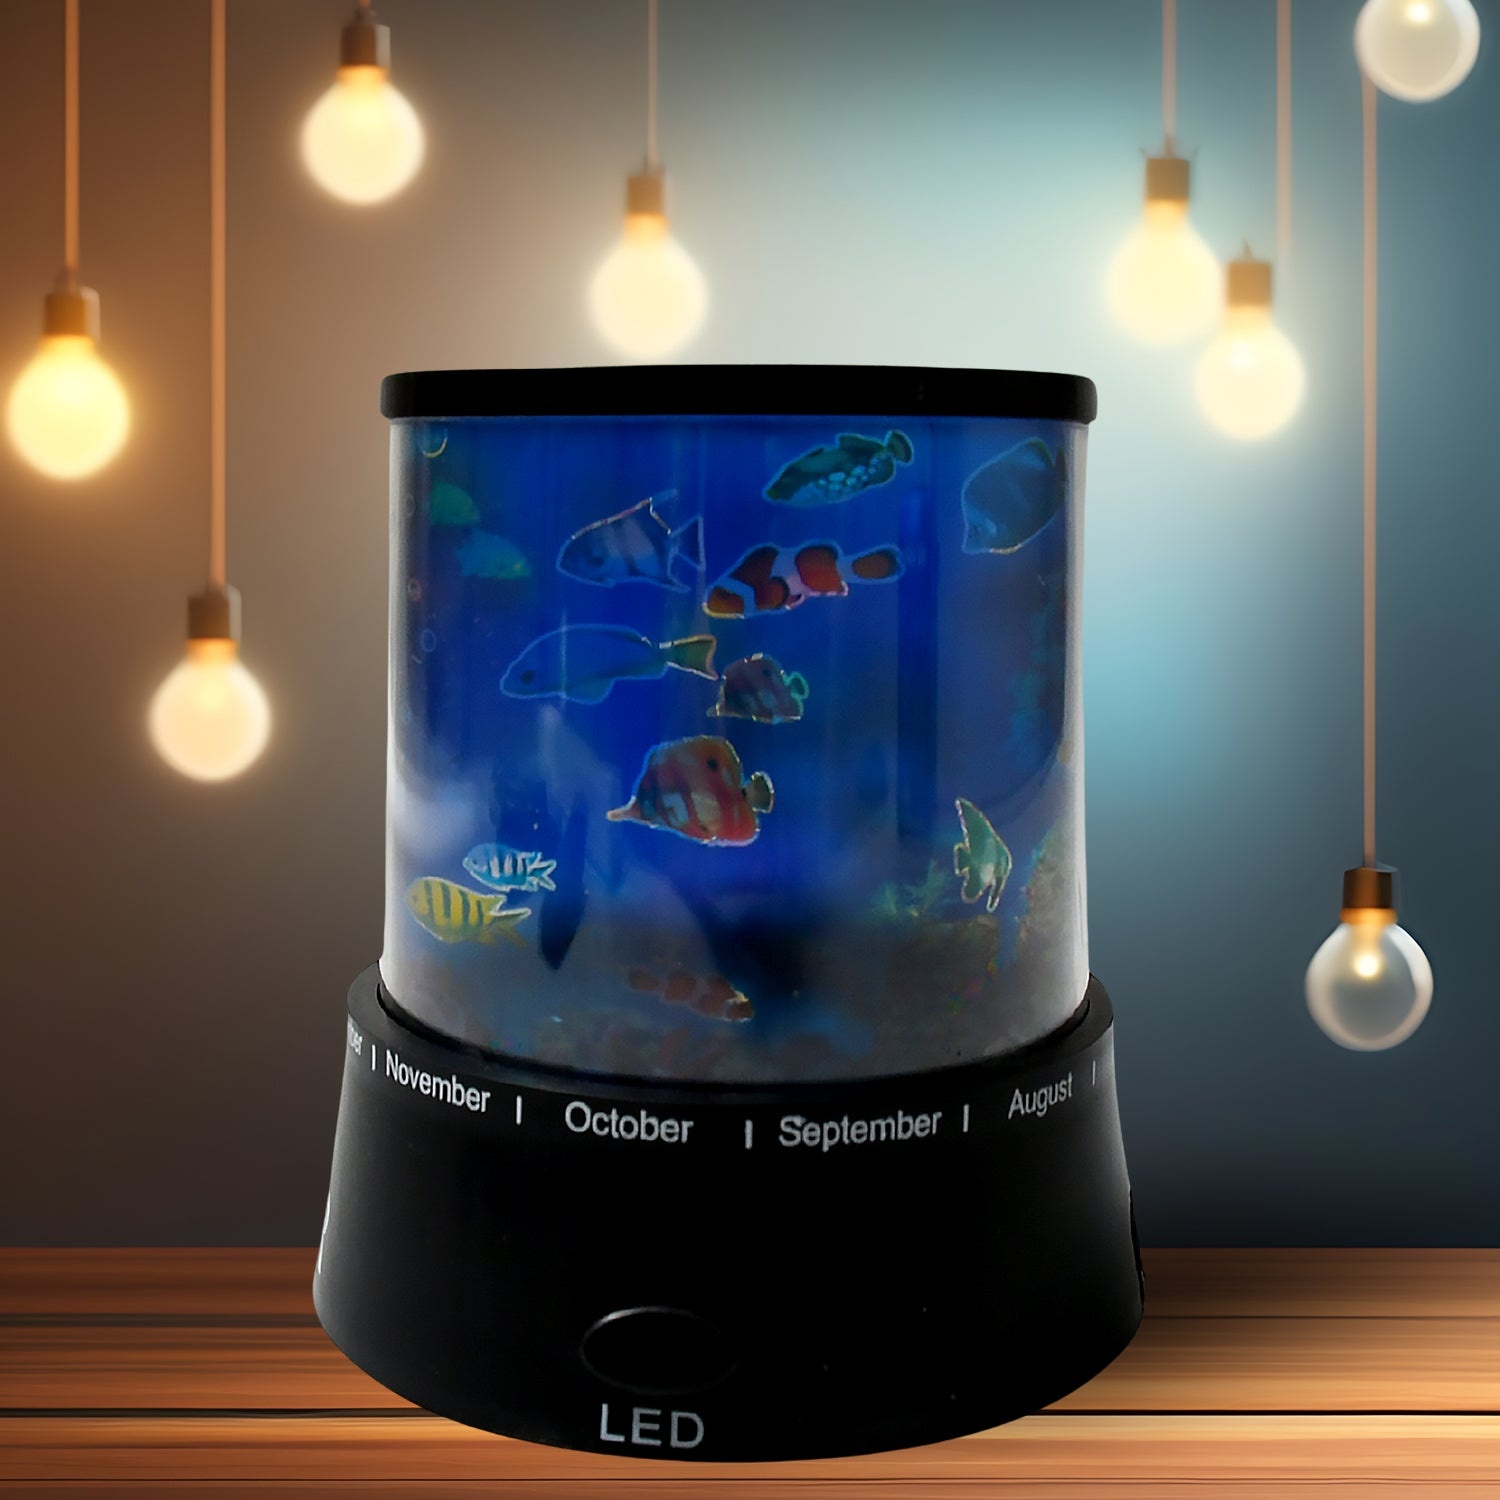
LED Projector Night Light – 3 Battery Lamps, Rotating with Music, Perfect for Kids & Home Decor (1 Pc, Battery Not Included)
LED Projector Night Light Amazing Lamp, 3 Battery operated lamps, Rotation With the music Function, Master for Kids Bedroom Home Decoration Night Romantic Gift (Battery Not Included / 1 pc) Description :- This is the greatest upgrade anybody could add to their starlight show (Battery Not Included) This creates a larger, more brilliant light showing for your viewing entertainment. Rotation With the music function. Decor your room, house Auto flashing star, multi colors It is the 'Mini' Projection of star field simulation. Nowadays, it is extremely difficult to see the stars, as it was very easy to make it when you look at the night sky the difficulty for you. Star projector night lighting ---the baby room decor light is not only give your child universal astronomical science and enhance the capacity of good assistants hands, but also give your couple to create a romantic surprise. This helps to stimulate children's curiosity about the universe and Astronomy and sleep at night. Fill your room with stars and moonlight, so that you feel as if you were laying under the stars. Caution : This is the upgrade version of LED star projector lamp. High brightness, long life, energy saving and environmental protection, Dimension :- Volu. Weight (Gm) :- 325 Product Weight (Gm) :- 185 Ship Weight (Gm) :- 325 Length (Cm) :- 11 Breadth (Cm) :- 11 Height (Cm) :- 13
Brand: Clever Club
Category: Home & Garden > Lighting > Night Lights & Ambient Lighting